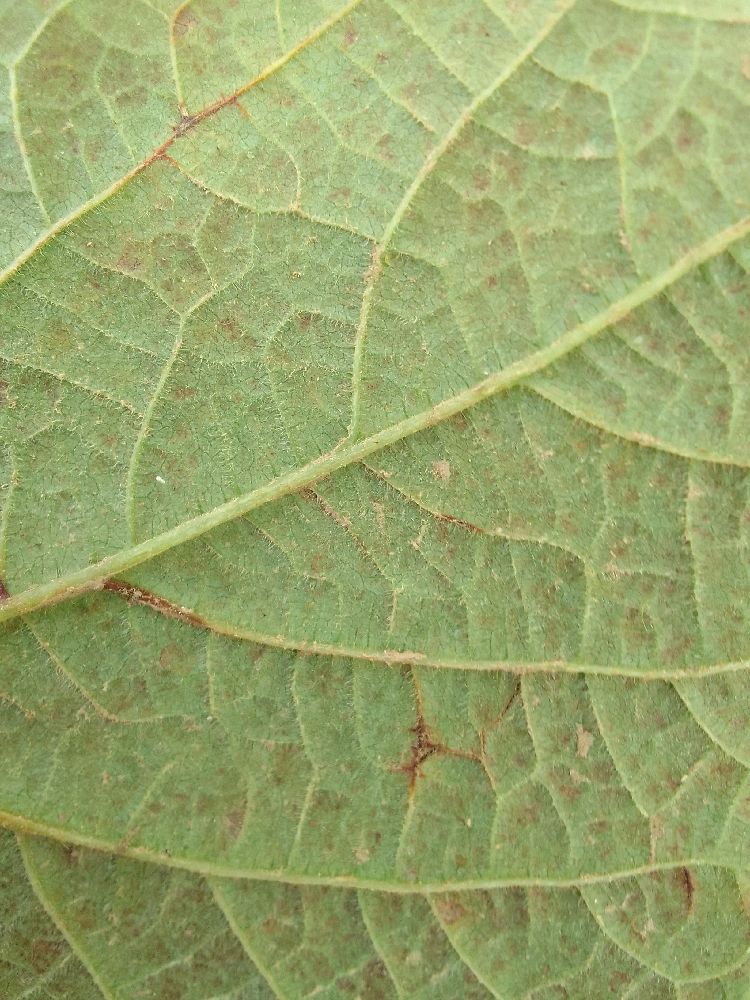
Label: anthracnose